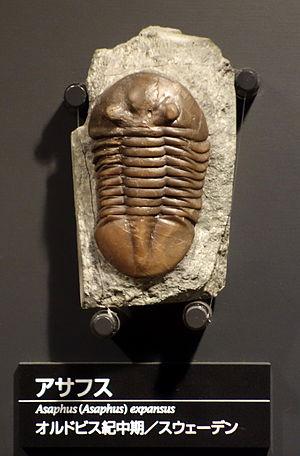
Asaphus est un genre éteint de trilobites, de la famille des Asaphidae. Il a vécu au cours de l'Ordovicien moyen et supérieur en Europe, Russie, Amériques, Chine et Australie.